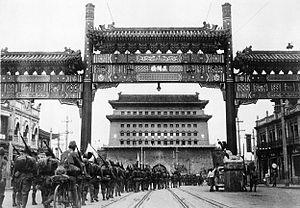
La seconde guerre sino-japonaise est un conflit militaire qui dura de 1937 à 1945, et débuta à la suite de l'invasion de la partie orientale de la Chine par l’Armée impériale japonaise. Six ans après l’invasion de la Mandchourie, l’empire du Japon poursuivait sa politique expansionniste en Chine. Optimistes sur leurs chances de terminer rapidement le conflit, les Japonais allèrent jusqu’à envisager, dans les premières semaines, de gagner la guerre en trois mois : malgré les victoires initiales du Japon, la guerre dura huit ans, l’empire se trouvant contraint de gérer un territoire très vaste et non stabilisé.